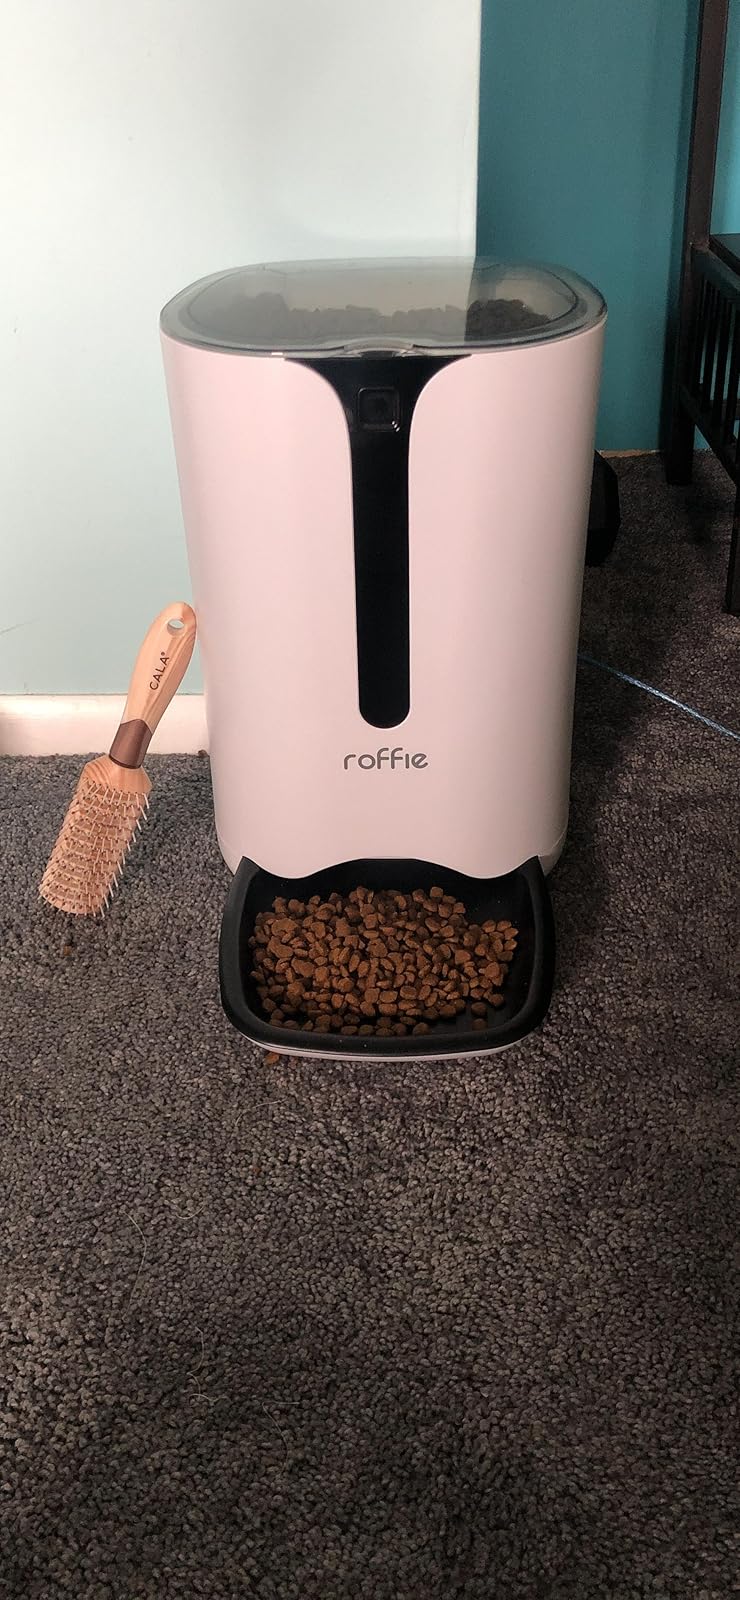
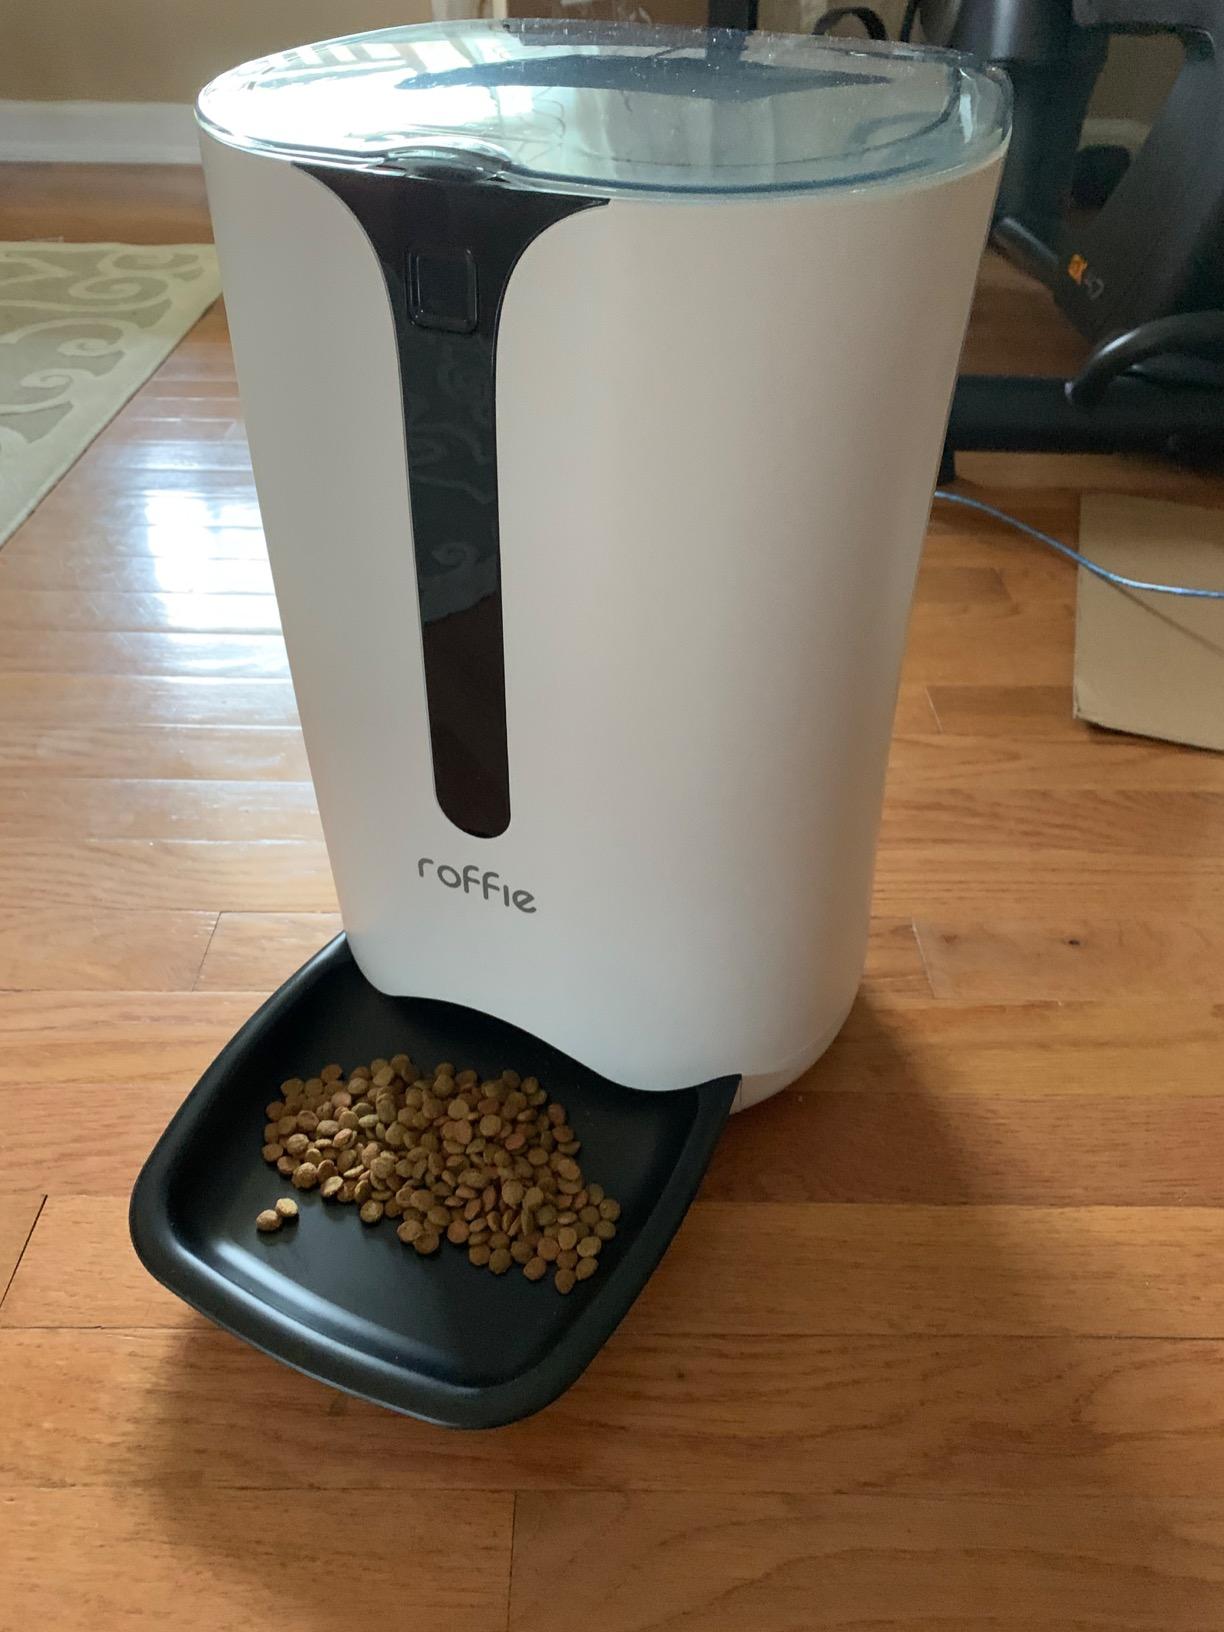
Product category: items_feeder
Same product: yes